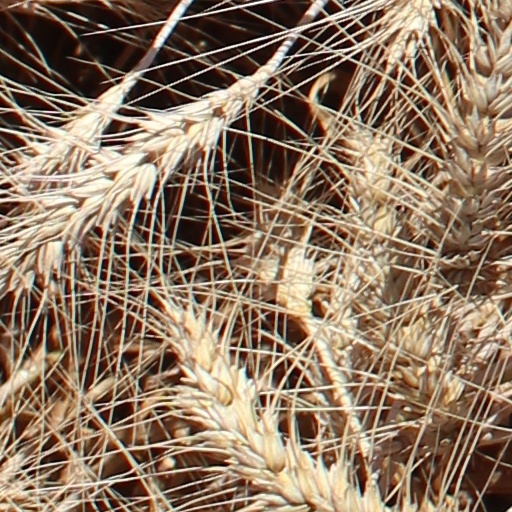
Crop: wheat